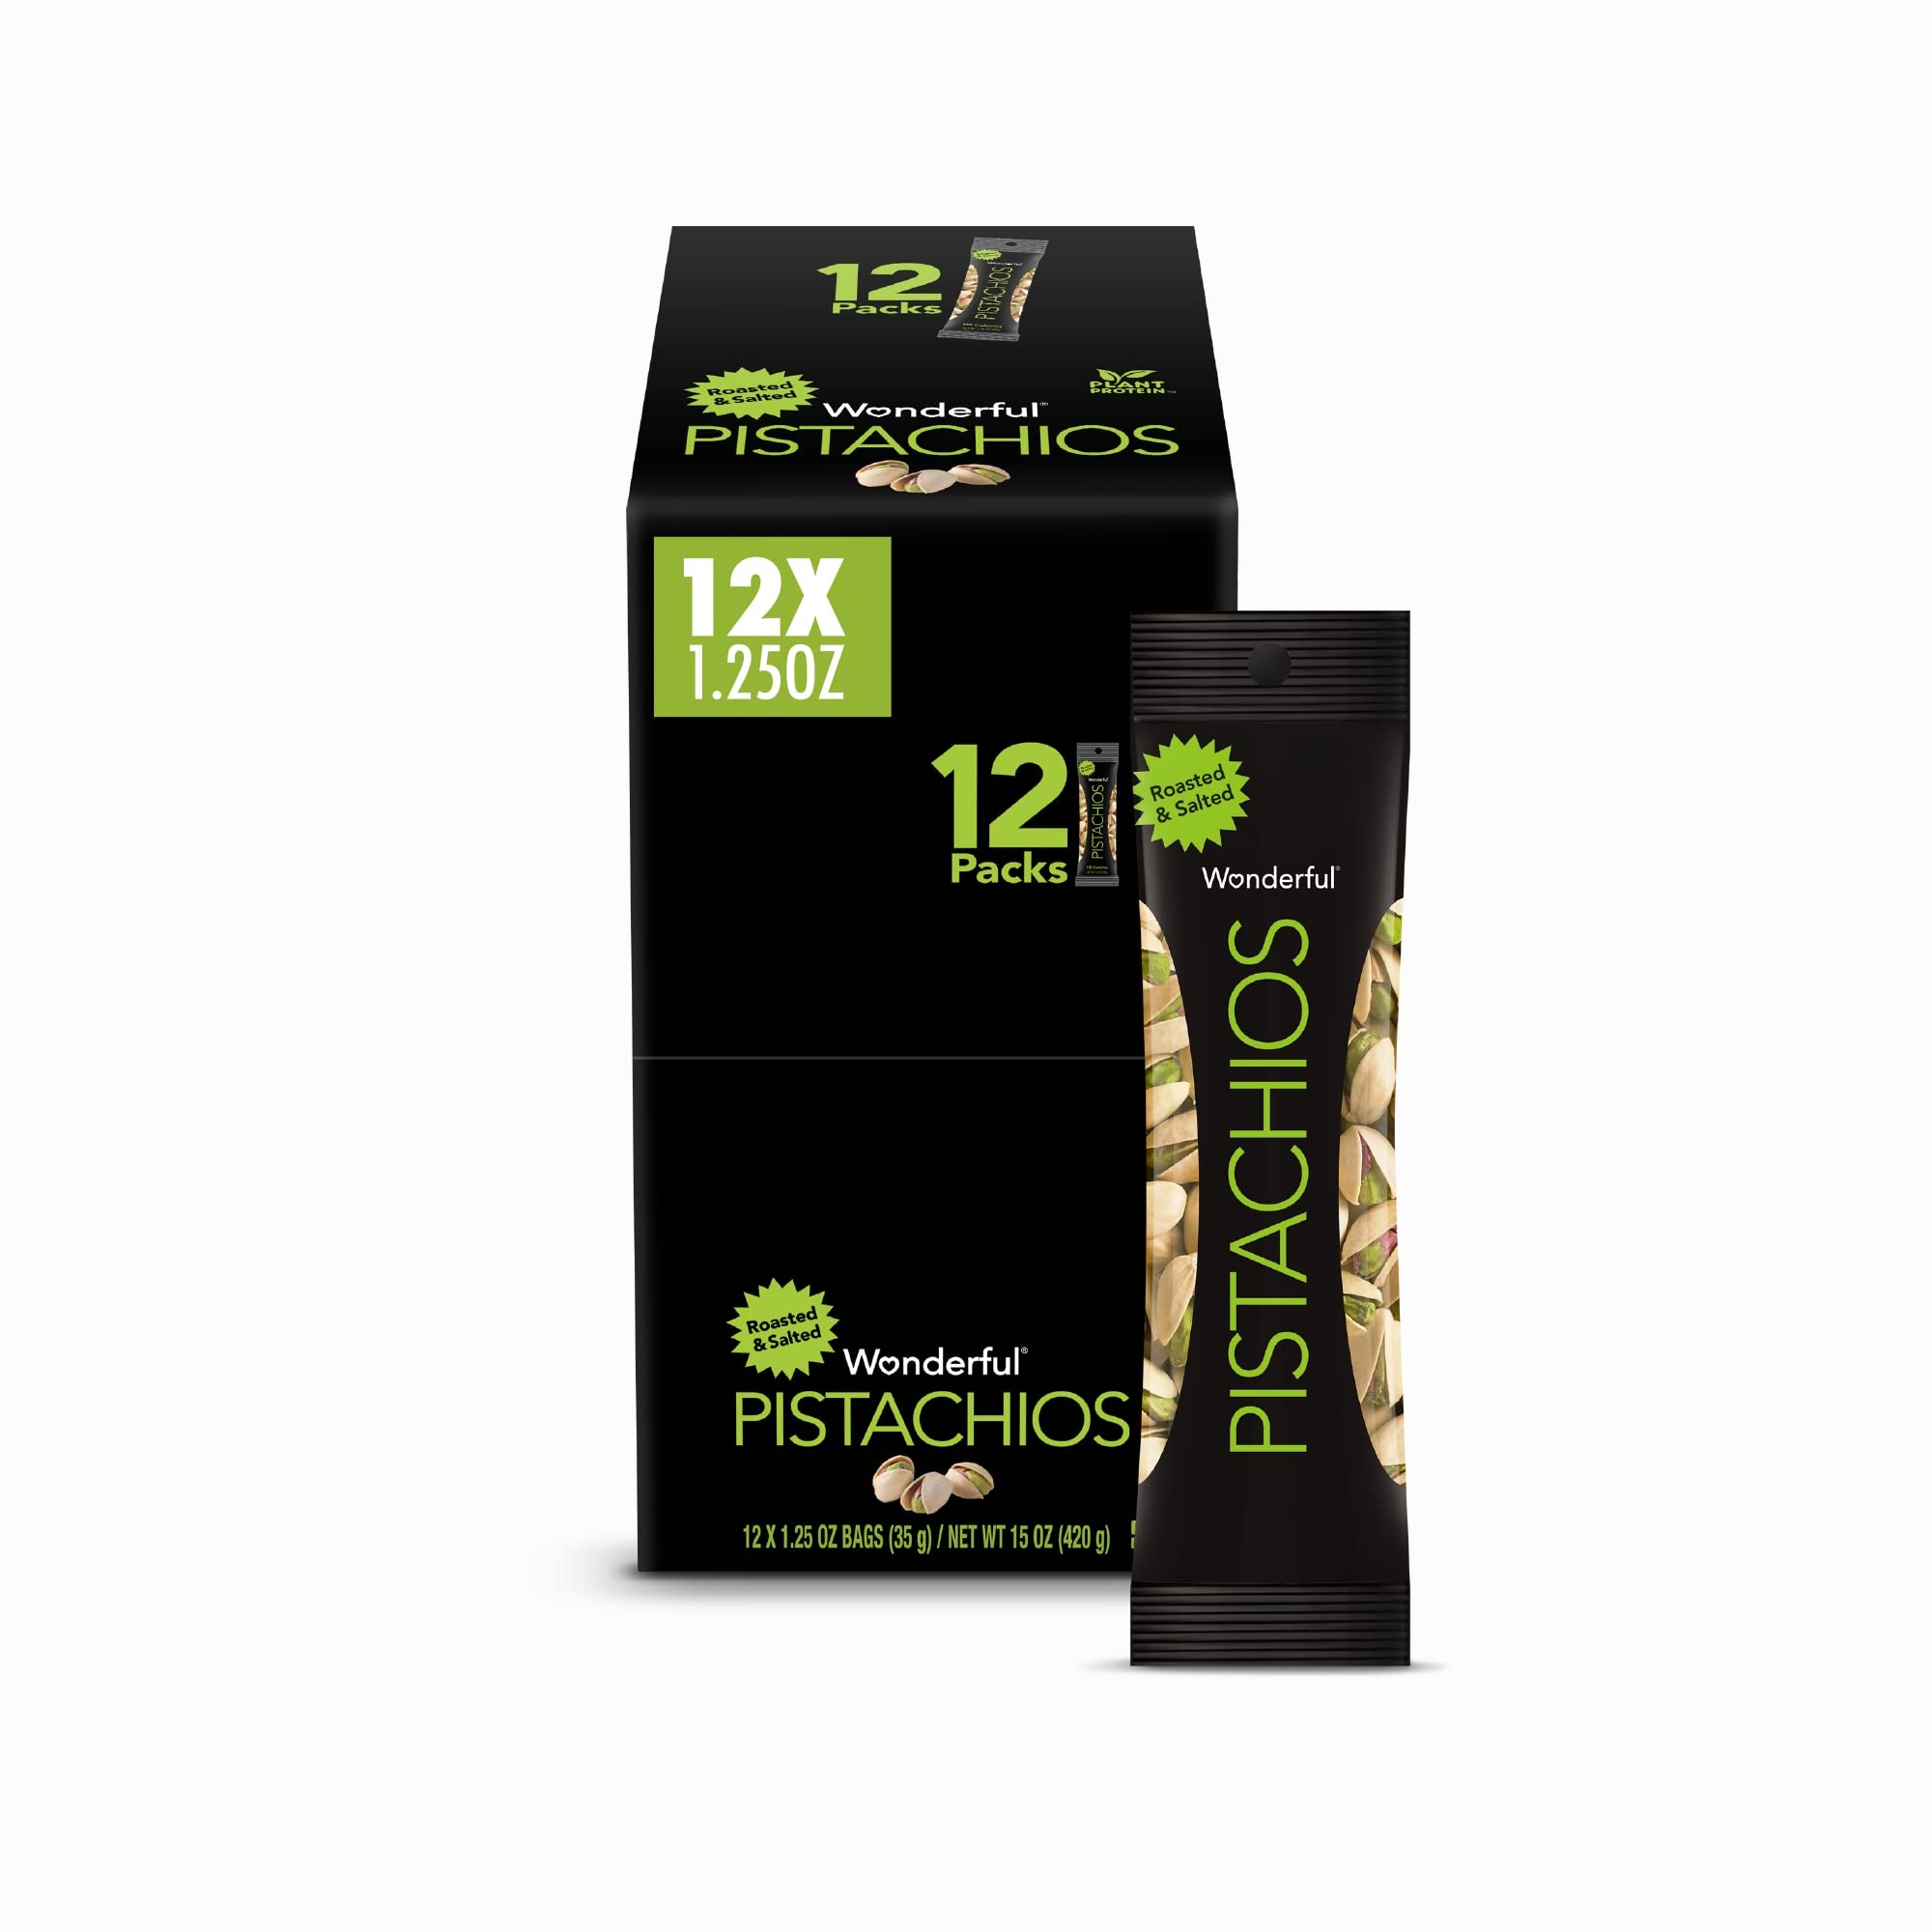
Item Name: Wonderful Pistachios In Shell, Roasted and Salted Nuts, 1.25 Ounce Bag (Pack of 12), Protein Snack, On-the Go, Individually Wrapped Healthy Snack
Bullet Point 1: SIZE: Pack of 12 (1.25 Ounce bags) In Shell - Our Wonderful Pistachios (Pack of 12) single-serving 1.25 ounce bags makes snacking on-the-go, healthy snack tasty and easy. See nutrition information for fat content.
Bullet Point 2: FLAVOR: Roasted & Salted -A combination of fiber, protein and fat may help to curb hunger between meals in a healthy way.
Bullet Point 3: CALIFORNIA GROWN: Wonderful Pistachios grows all of its pistachios in California orchards, where we carefully tend and harvest using the latest in sustainable practices.
Bullet Point 4: HEALTHY SNACKING: Pistachios are a healthy, protein-powered addition to any gathering - from party to picnic. Pistachios are a healthy choice for snacking on-the-go and around the house. They make for a wonderful travel snack or office snack.
Bullet Point 5: SIMPLY WONDERFUL PISTACHIOS: Gluten Free, Plant Based Protein, Kosher Certified, Halal Certified, and Non-GMO Project Verified. Contains tree nuts (pistachios), a good source of copper and vitamin B6.
Value: 15.0
Unit: Ounce

Price: 24.98